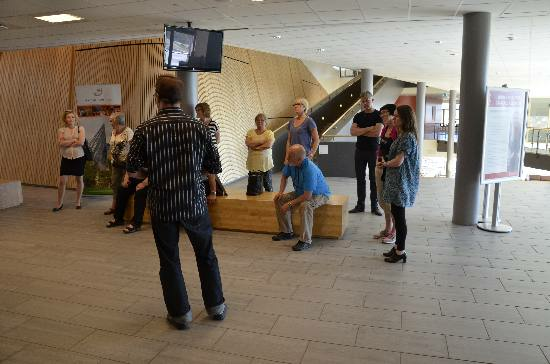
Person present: Yes